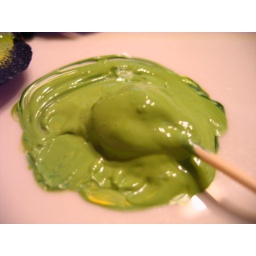
Mixing up some green in the acrylic paint for the butterfly project.